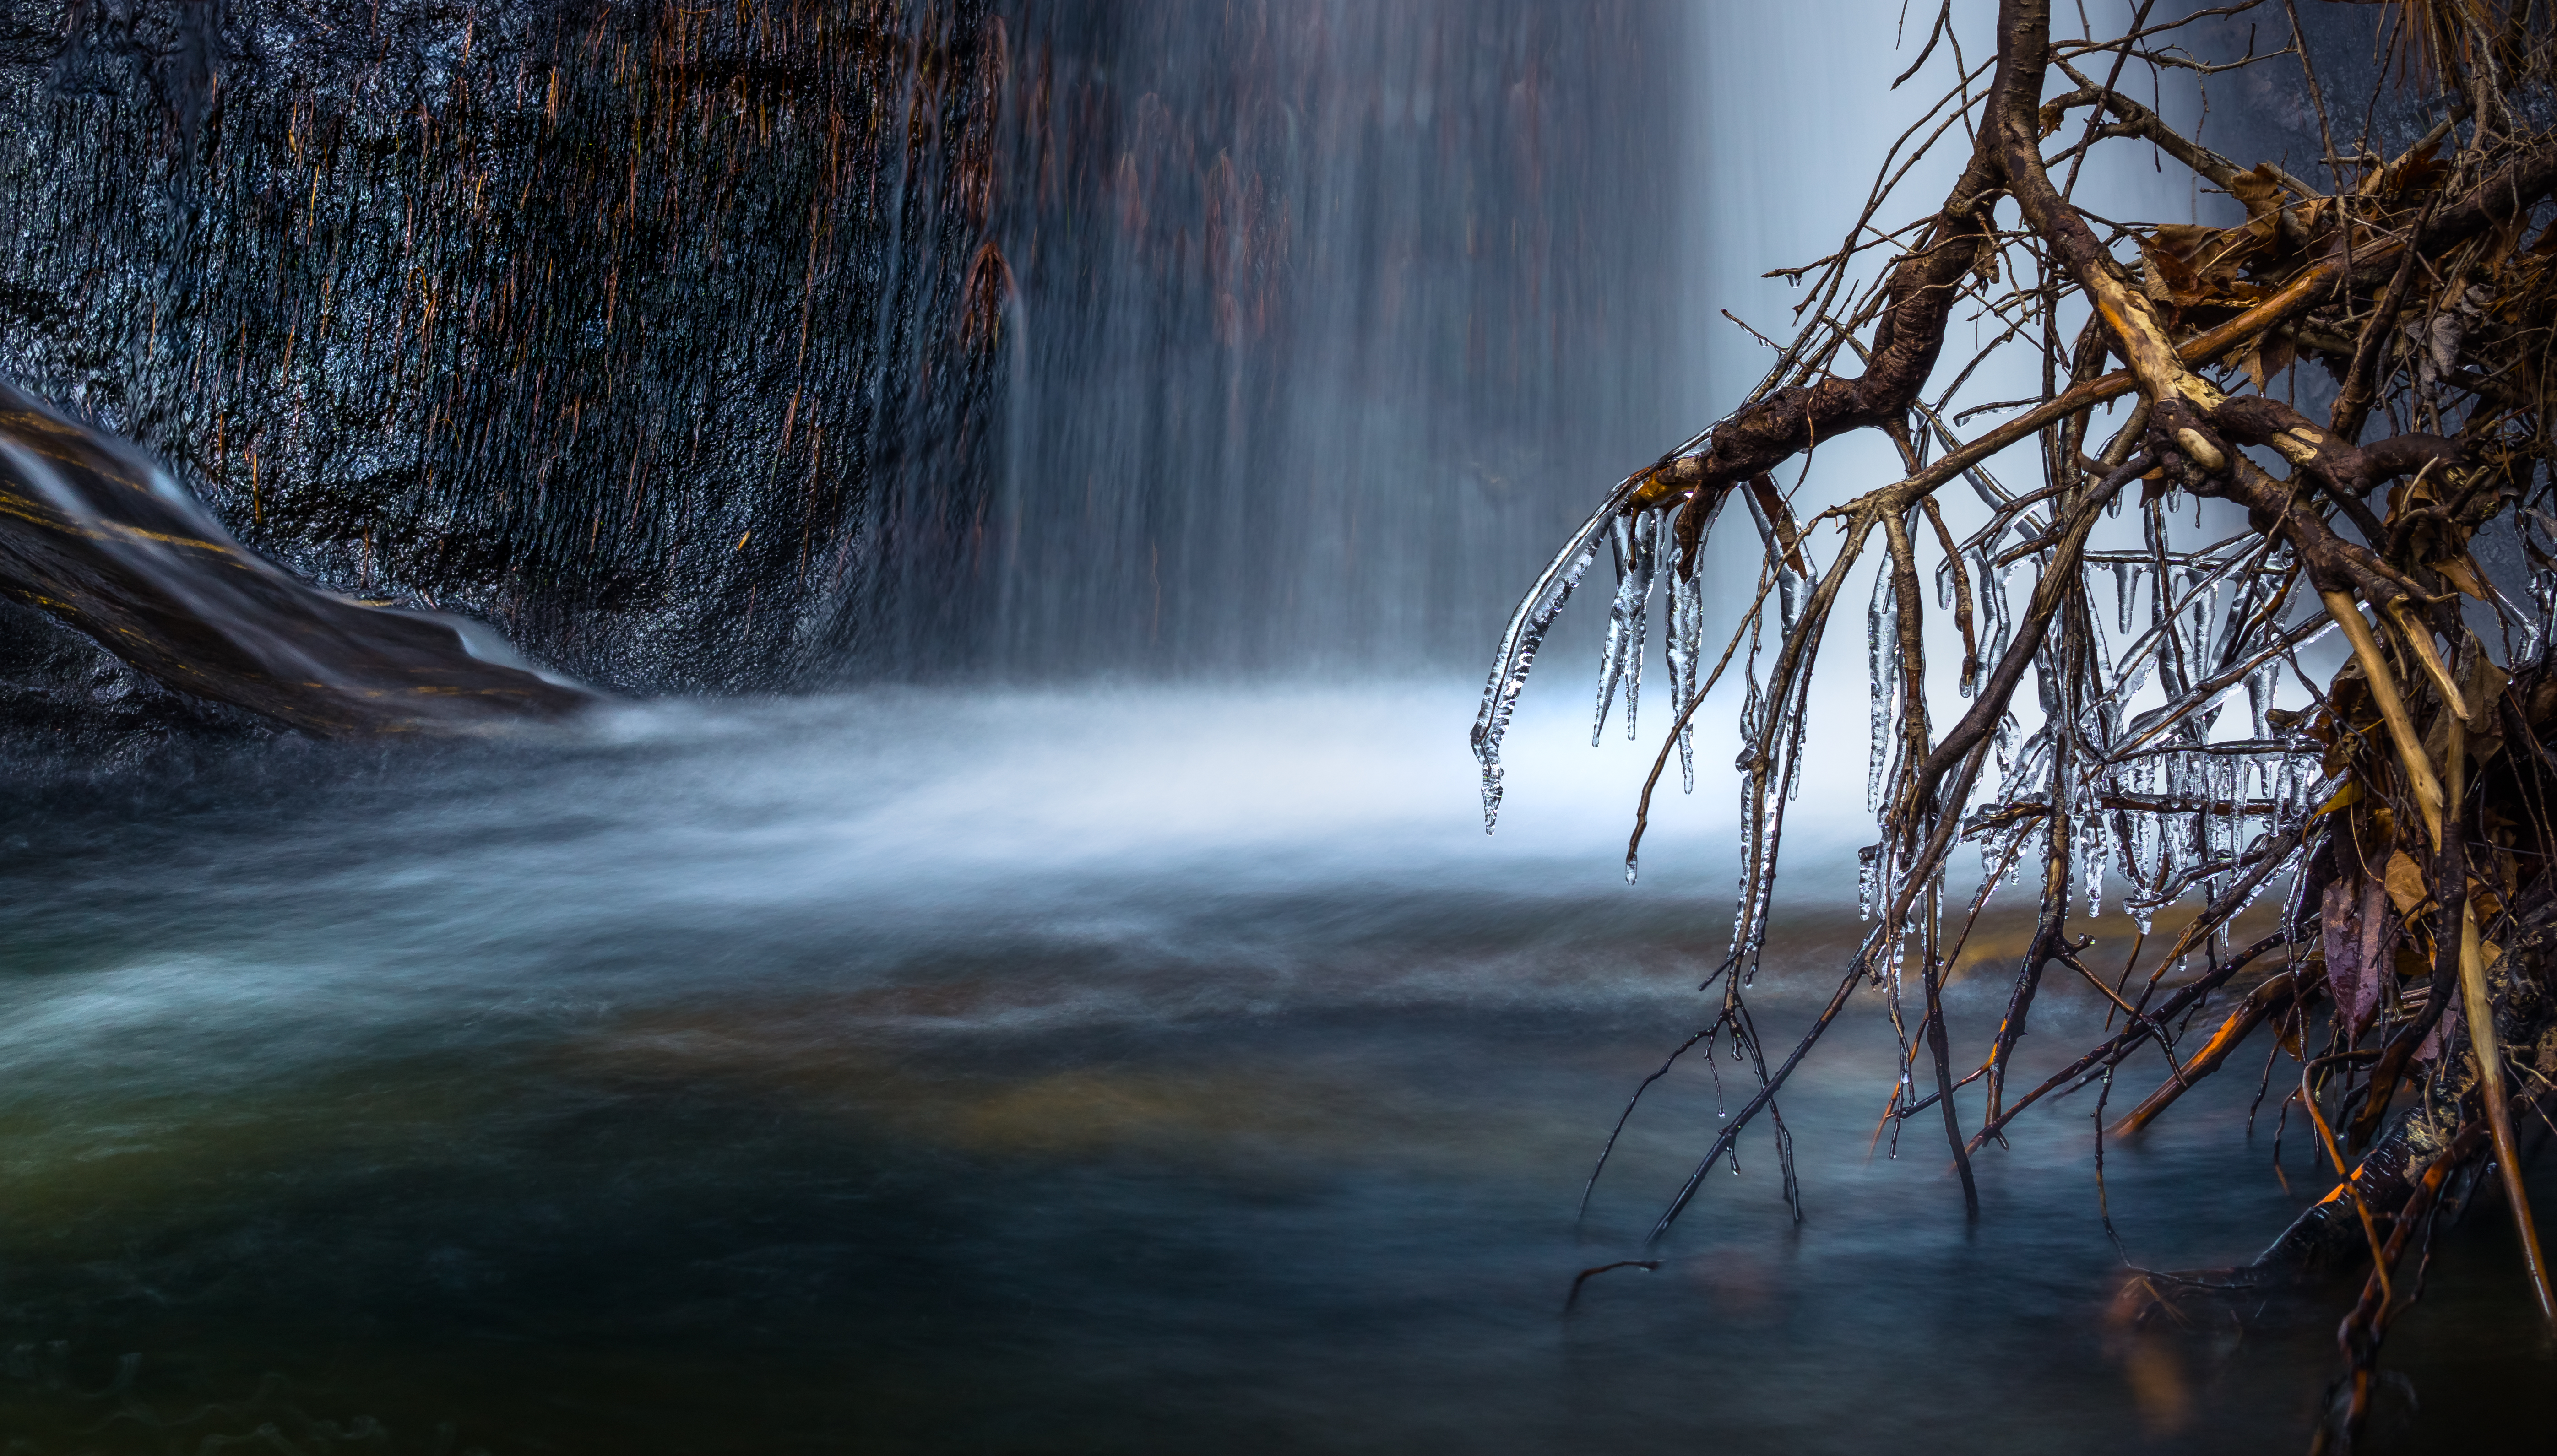
landscape, tree, water, nature, forest, waterfall, creek, wilderness, branch, cold, winter, light, wood, sunset, mist, sunlight, morning, fall, lake, wet, dawn, river, travel, motion, dusk, stream, evening, cascade, reflection, scenic, color, autumn, season, long exposure, body of water, close up, outdoors, photograph, roots, icicles, habitat, water feature, freezing, atmospheric phenomenon